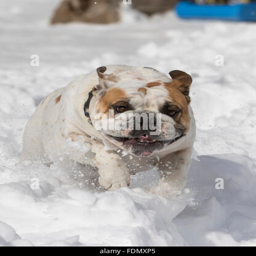
close up of bulldog charging through the snow